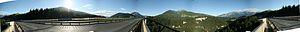
L'Europabrücke forme la pièce maîtresse de l’autoroute du Brenner A13. C’est un viaduc long de 777 m qui franchit le Wipptal, juste au sud d’Innsbruck, en Autriche.